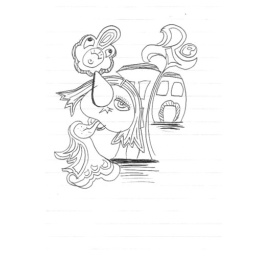
I was wondering, what would house would a beautiful girl live in